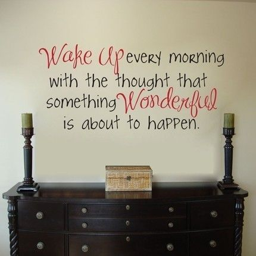
i want this in my room .